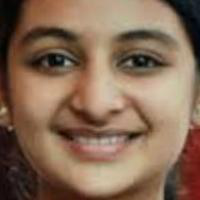
Age group: age 21-30